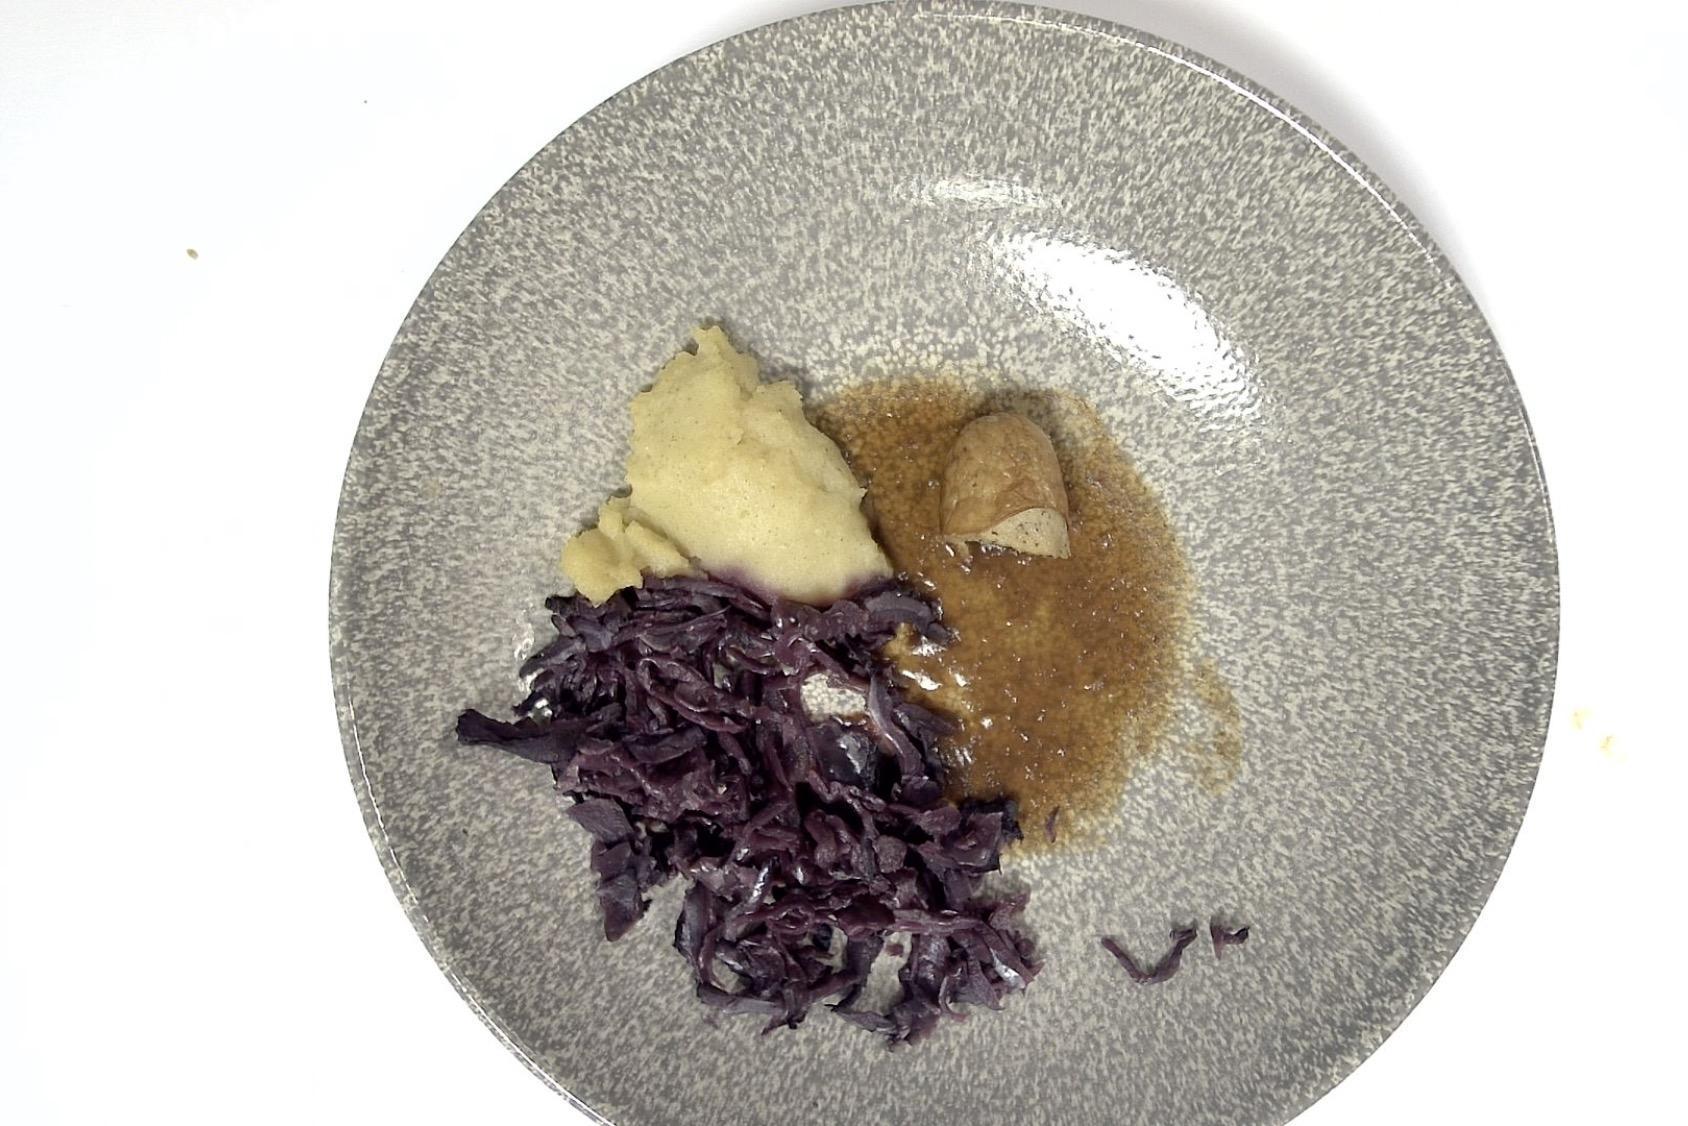
Dish: Rostbratwurst mit Rotkohl , Kartoffelpüree , Braune Sauce
Portion size: Normale Portion
Ingredients: mashed-potatoes, red-cabbage, brown-sauce, grilled-sausage
Weight as served: 300 g
Energy as served: 360,980 kcal (1.512,760 kJ)
Fat: 21,220 g (saturated: 6,540 g)
Carbohydrates: 28,000 g (sugar: 8,570 g)
Protein: 11,920 g
Salt: 4,830 g
Weight after return: 214 g
Energy after return: 257,499 kcal